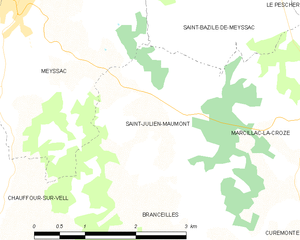
Saint-Julien-Maumont est une commune française située dans le département de la Corrèze en région Nouvelle-Aquitaine.